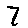
Label: 7